Bolesław I's intervention in the Kievan succession crisis

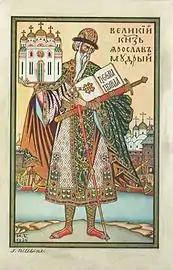
Yaroslav, illustration by Ivan Bilibin

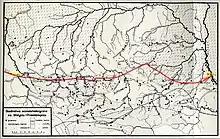
Bolesław's route to Kiev (Robert Jakimowicz, "Szlak wyprawy kijowskiej Bolesława Chrobrego w świetle archeologii", Rocznik Wołyński, tom III, Równe 1934.)

According to Thietmar, the army of Bolesław crossed the border in 1018 and reached Kiev later that same year. Little is known about the armies. Thietmar relates:"Among those rendering assistance to the aforesaid duke, were three hundred of our [German] warriors, five hundred Hungarians, and one thousand Pechenegs".